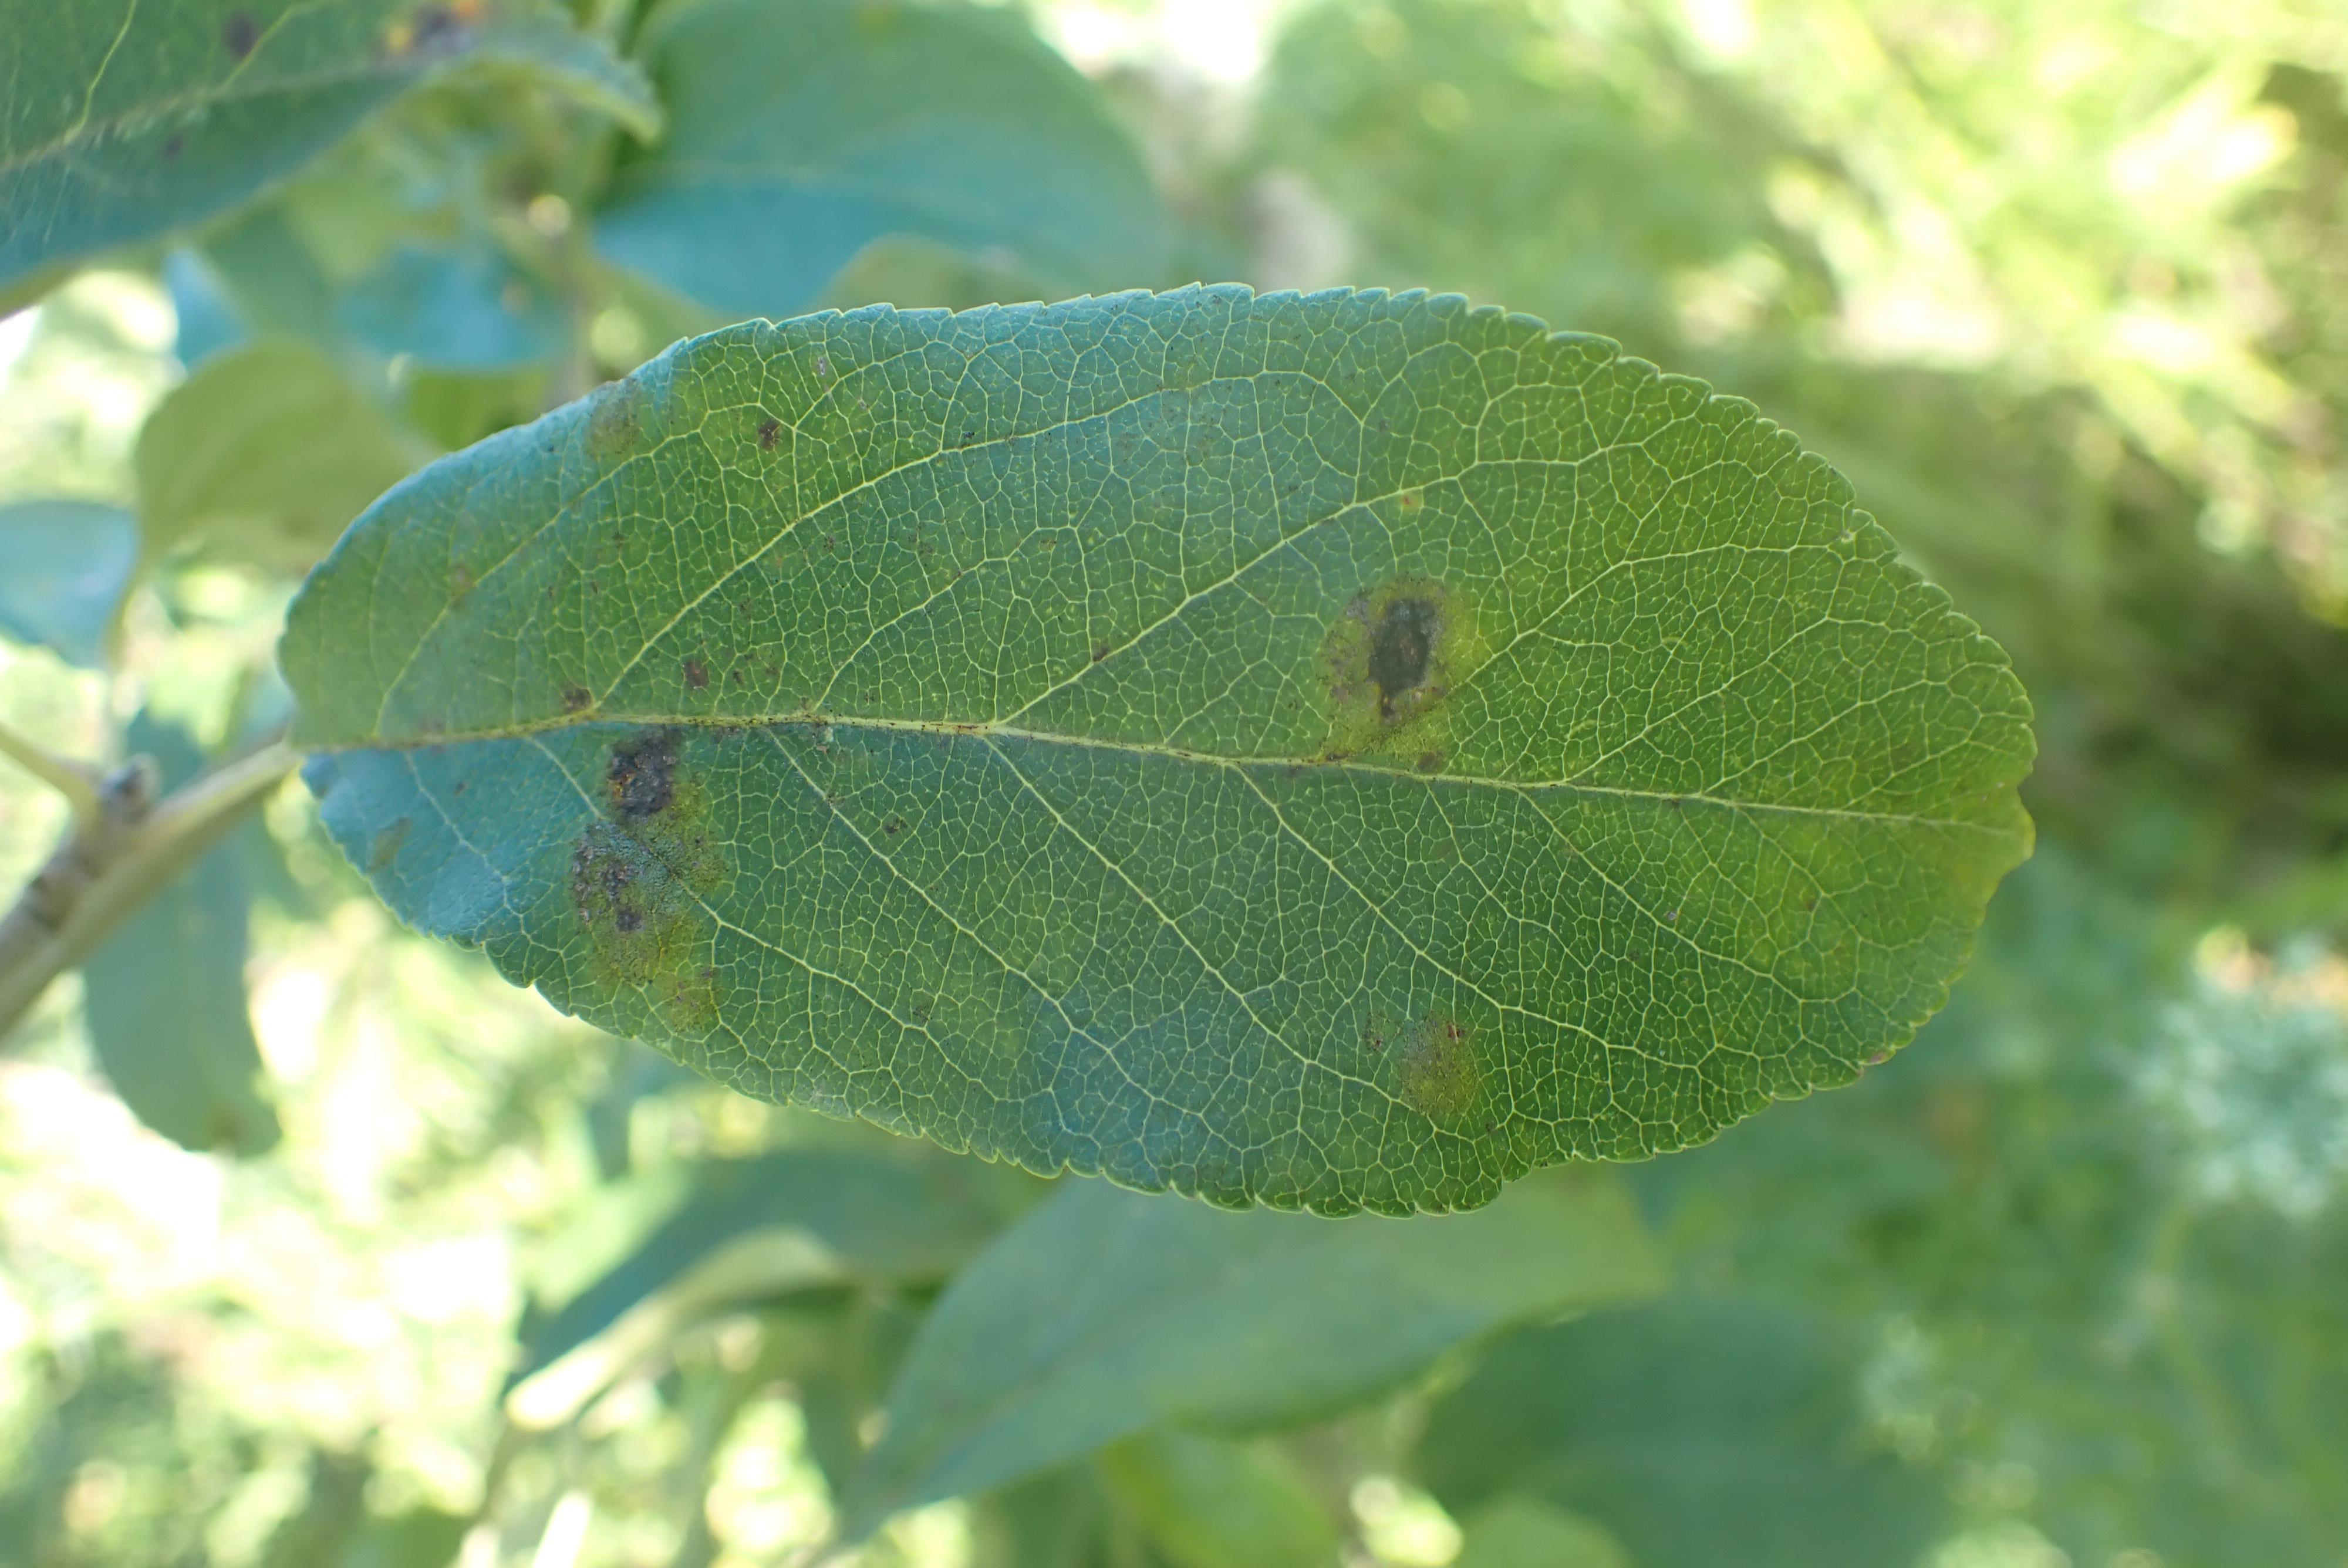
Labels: scab